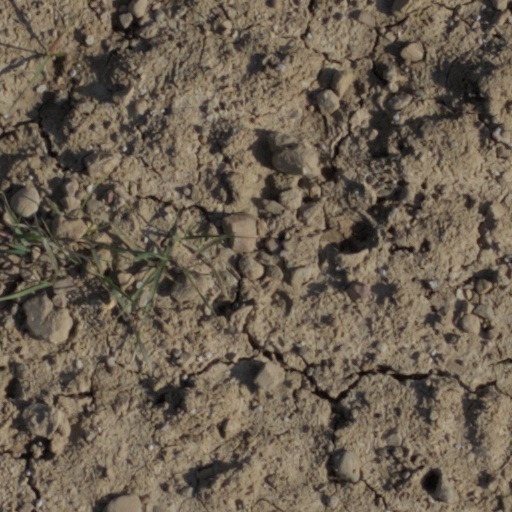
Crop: wheat